Babruysk

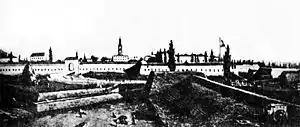
Babruysk fortress in 1811

The town was surrounded by fortifications made from wood and earth, whose length stretched for over . These included a protective earth barrier, wooden walls, and almost a dozen two-story watchtowers. In the walls there were openings designed for the placement of firearms. After the Second Partition of Poland in 1793 it came into the hands of Imperial Russia. In 1810, the construction of a fortress began to mark the border between Russia and Austria and Prussia; in 1812 it was almost completed and was successful in repelling Napoleon's attack for four months. After the war the building was renewed on a large scale, and it was completed in 1820. That was one of the western Russian fortresses. The Babruysk fortress has served its purpose for many decades and today it is a major tourist attraction.